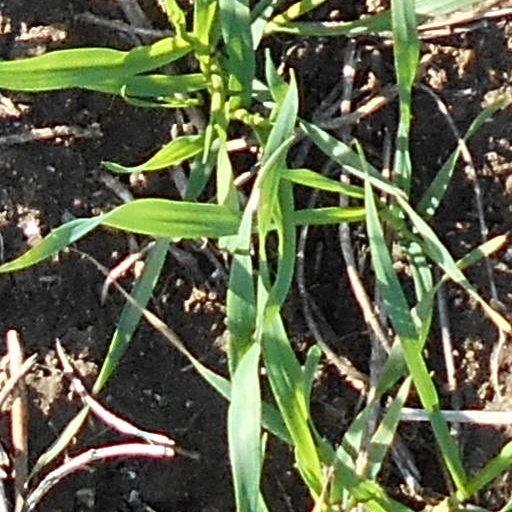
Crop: wheat